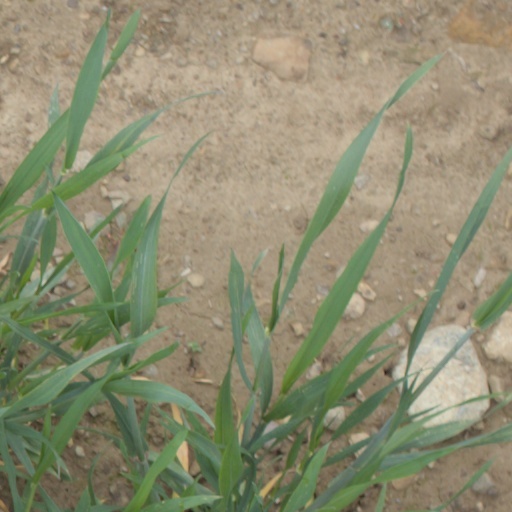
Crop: wheat